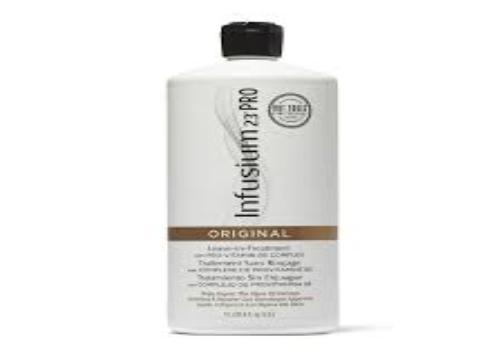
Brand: Infusium 23
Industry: Necessities